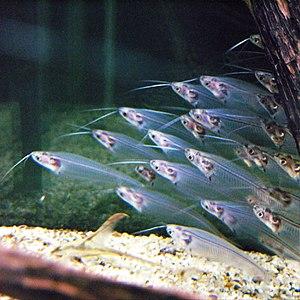
Le Silure de verre est un poisson d'aquarium transparent, très populaire grâce à son originalité, comme les autres poissons de verre.